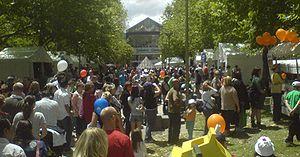
Canberra /kanbɛʁa/ est la capitale de l'Australie et du Territoire de la capitale australienne. La ville est située à l'extrémité sud du territoire de la capitale, à 280 kilomètres au sud-ouest de Sydney et à 680 km au nord-est de Melbourne. Le site de Canberra a été choisi comme capitale australienne en 1908 ; ce choix fut un compromis entre les deux villes rivales de Sydney et Melbourne, les deux plus grandes villes d'Australie. Le terme de « canberra » désigne un « lieu de rassemblement » en ngunnawal, la langue aborigène locale.